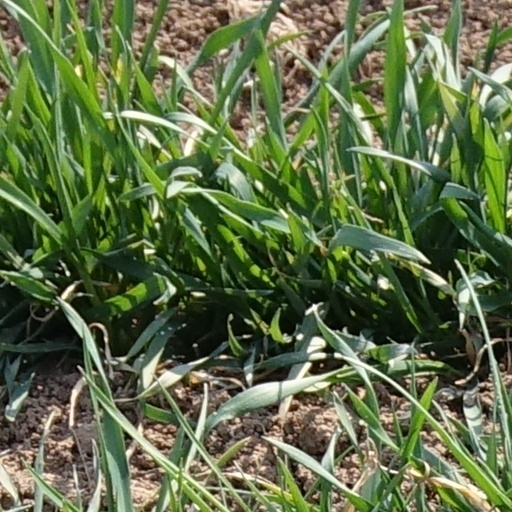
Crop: wheat